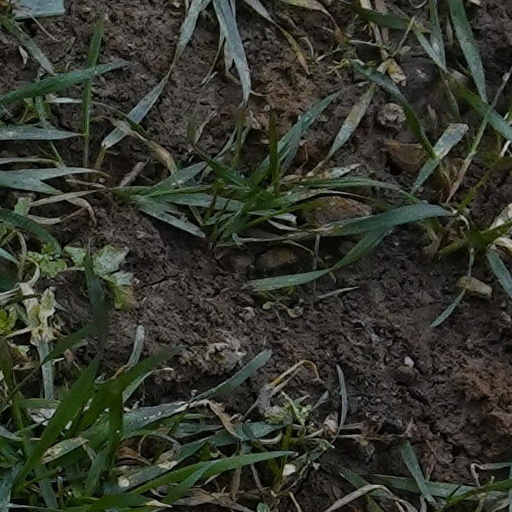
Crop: wheat